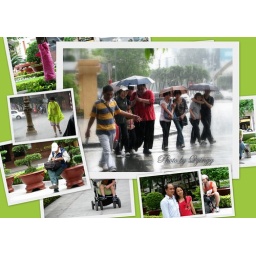
Look at the boy in red (hehe he looks cute)